Sky position (RA, Dec in degrees): 159.85, 4.161
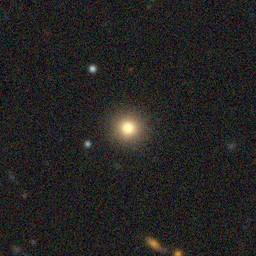
Galaxy morphology: Round Smooth Galaxies